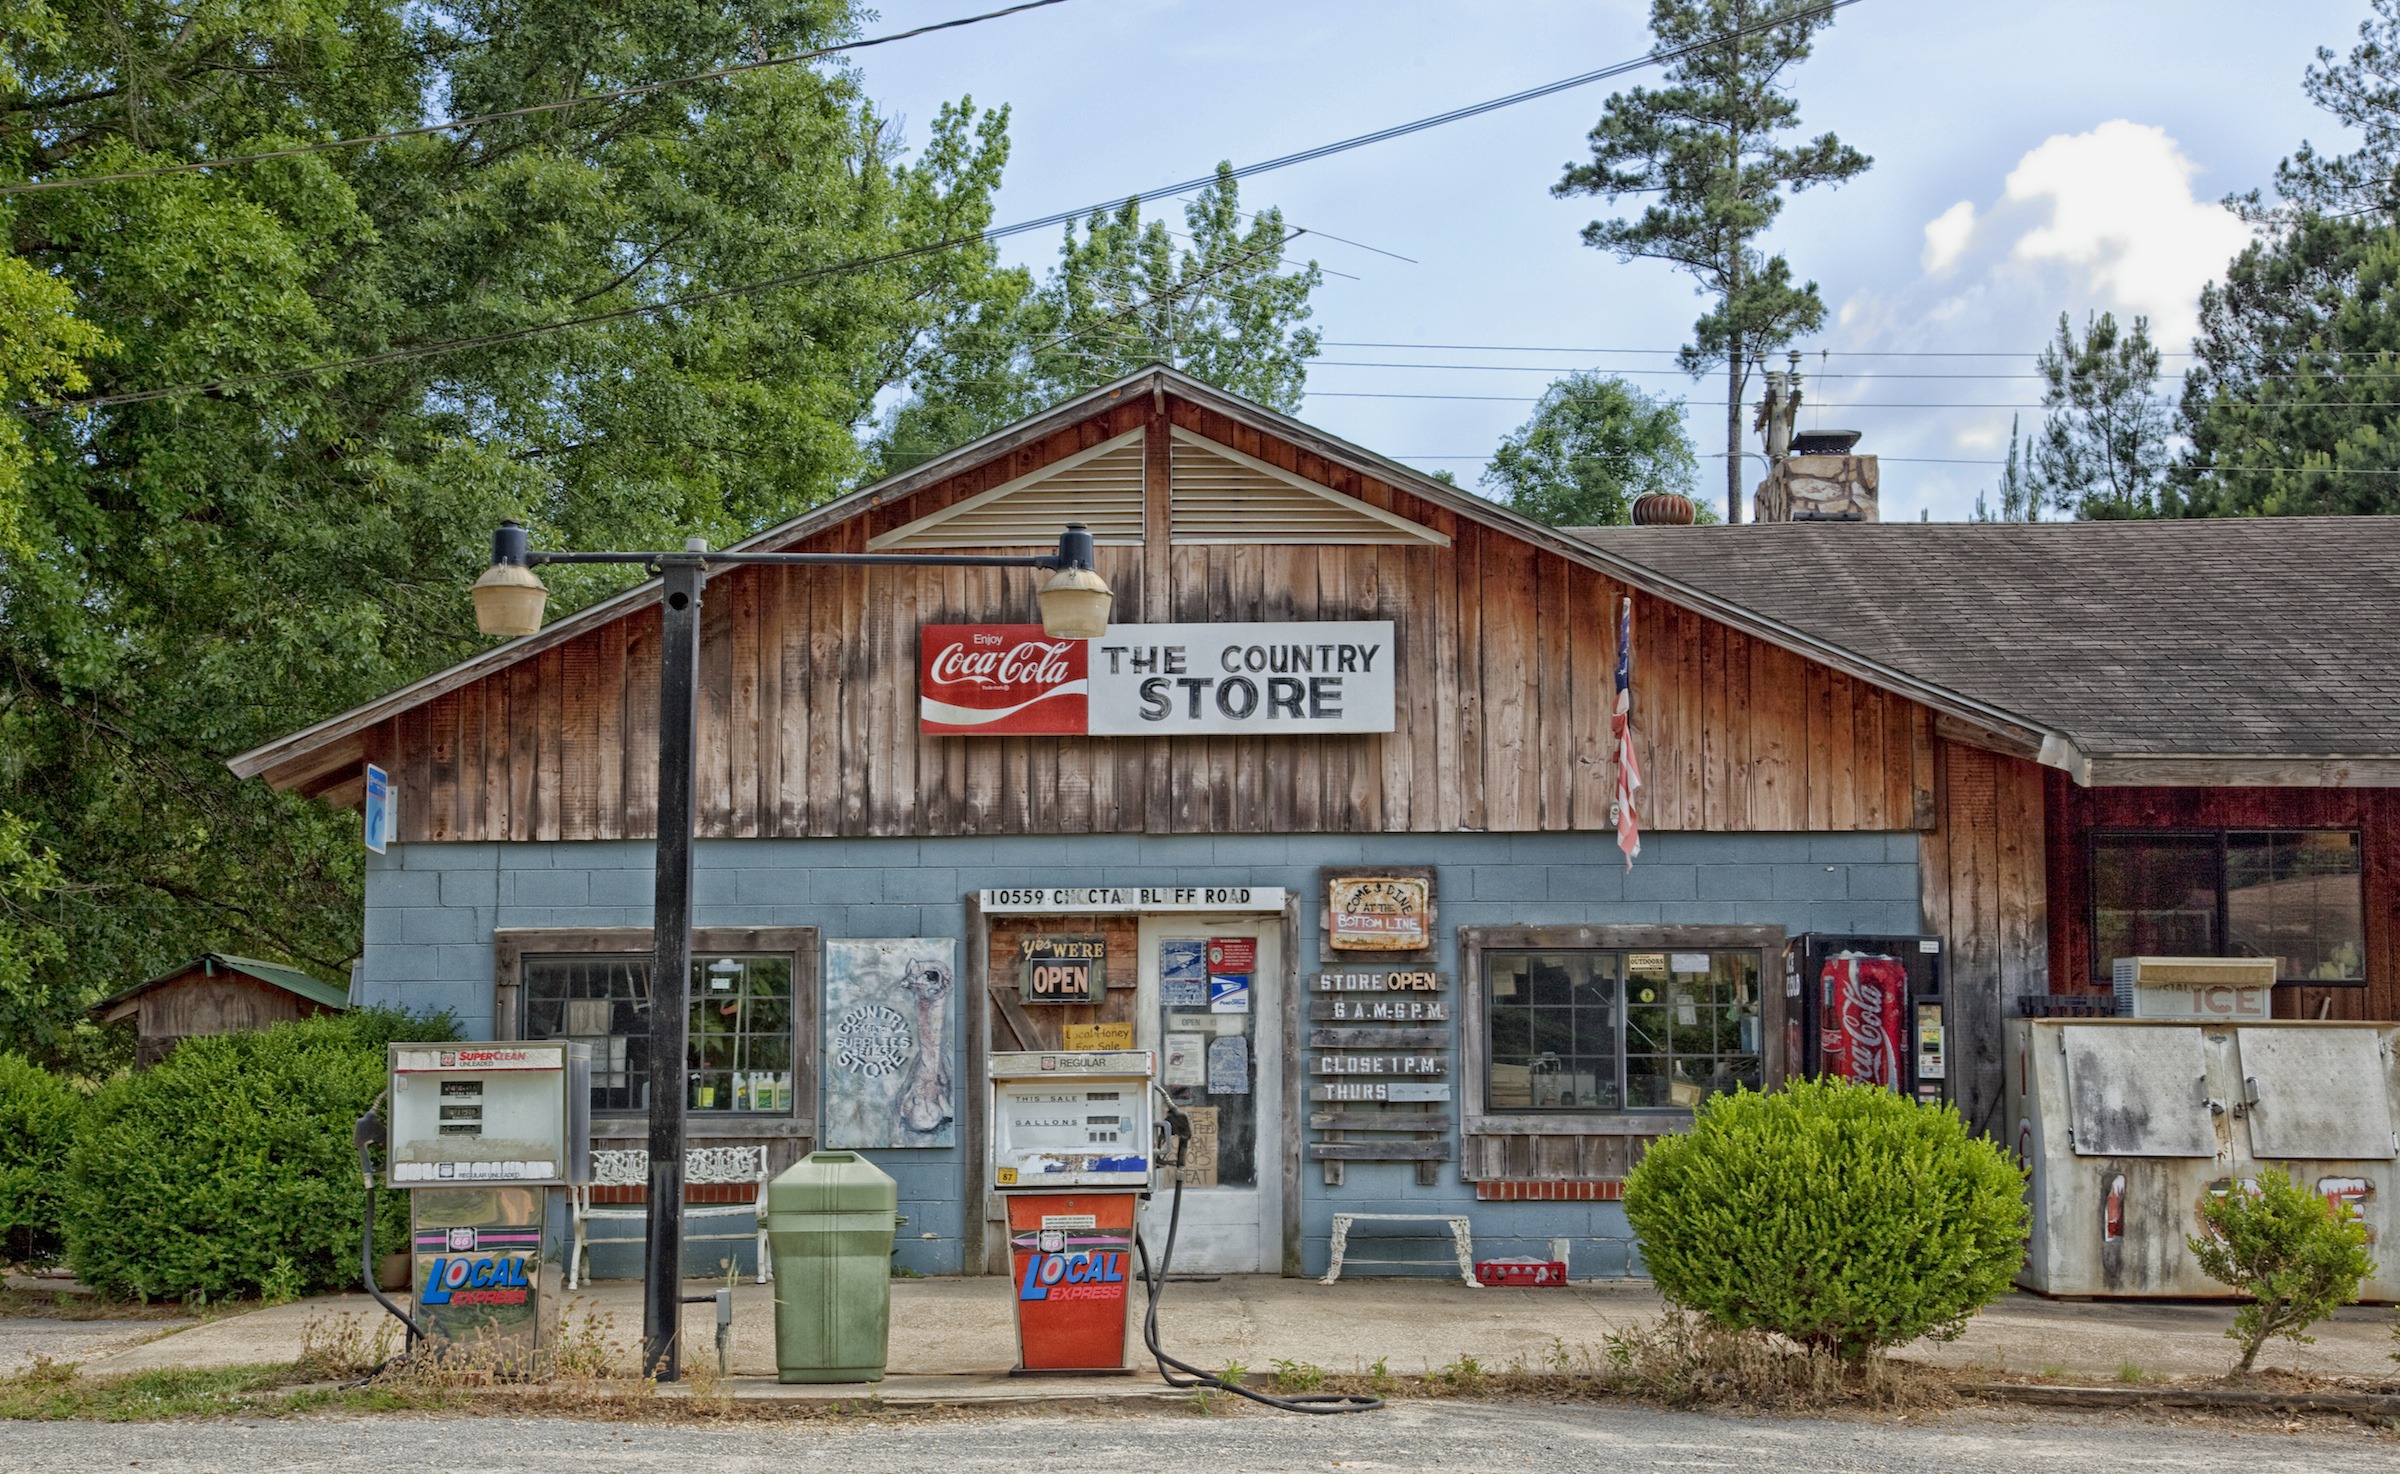
farm, town, restaurant, country, village, rural, shop, cottage, general store, trees, outside, hdr, petrol, neighbourhood, real estate, rural area, goods, alabama, gas pumps, choctaw bluff